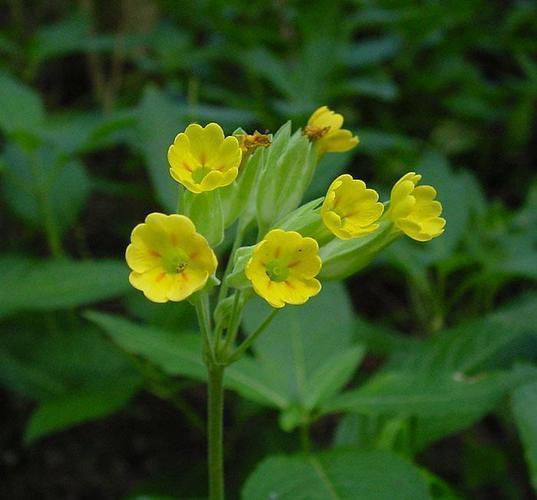
Flower: Cowslip